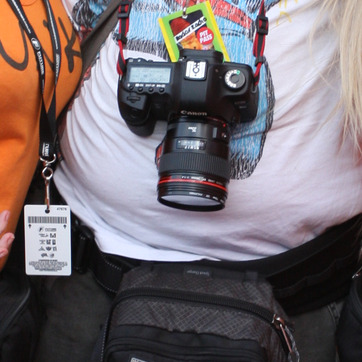
Material: plastic